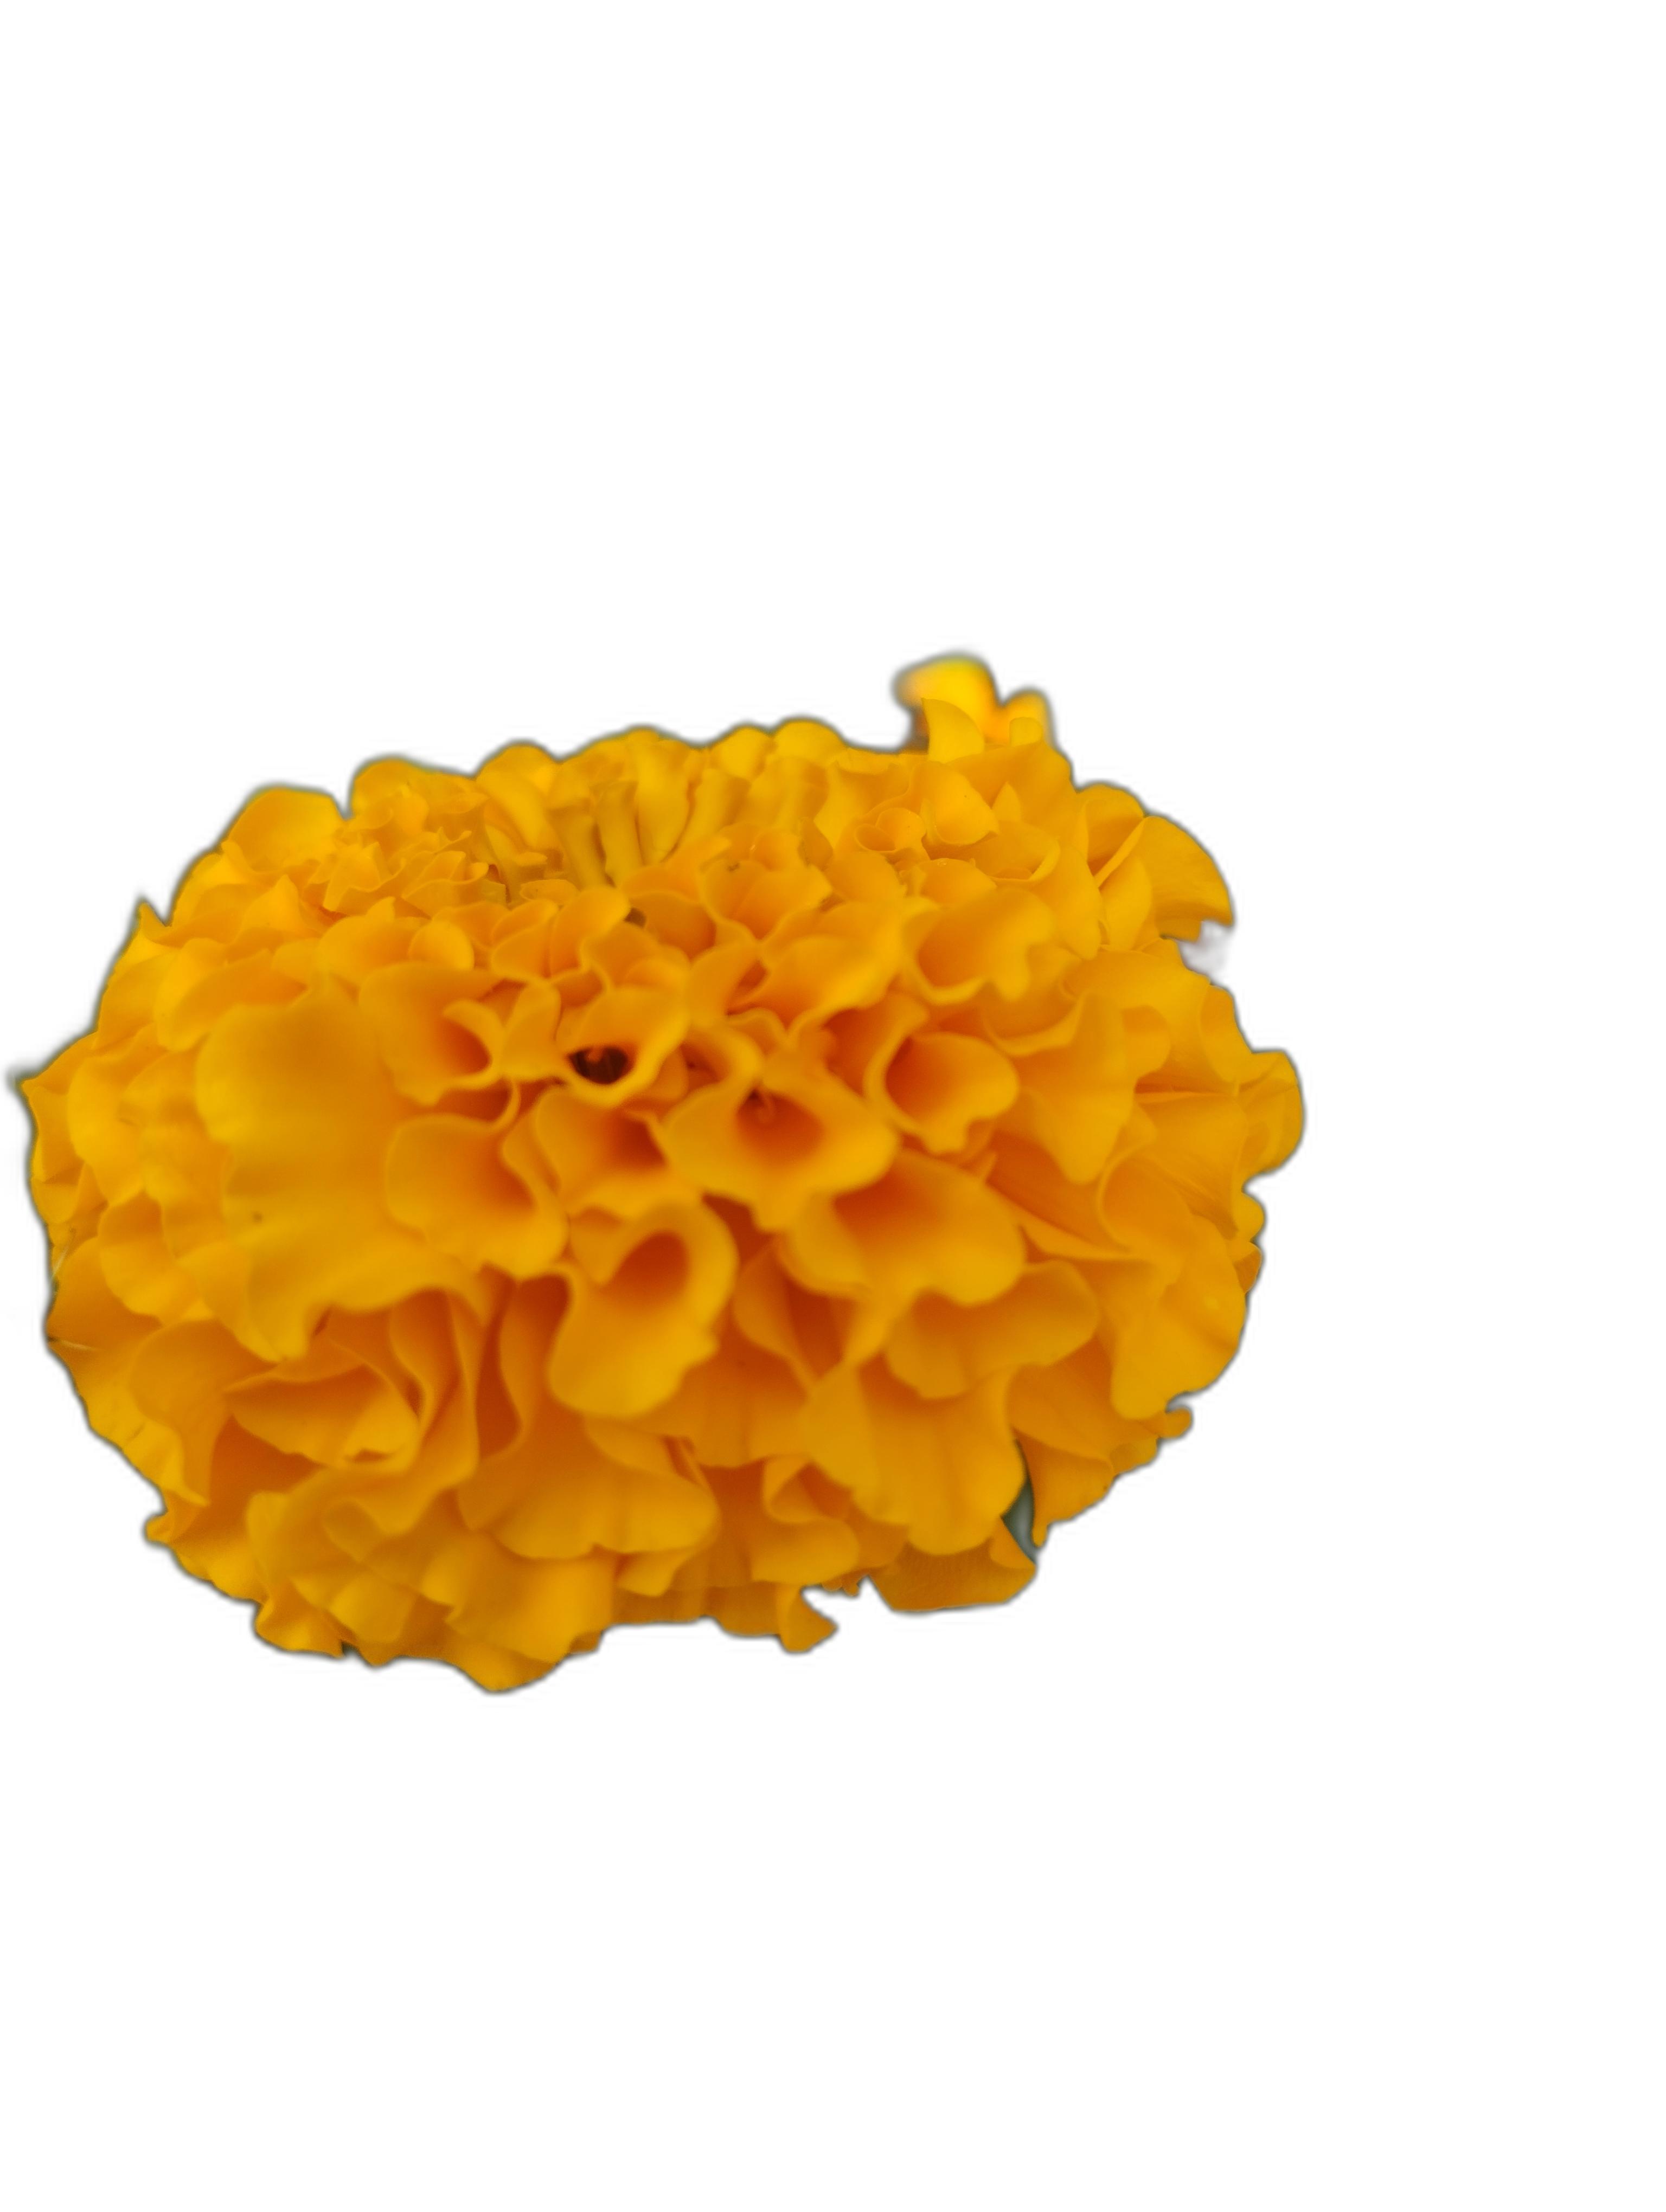
Label: Marigold